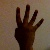
The image shows a hand gesture representing the number 4 in Indian Sign Language.